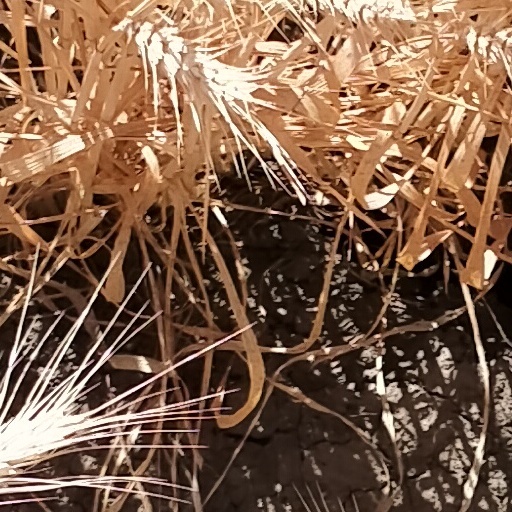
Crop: wheat